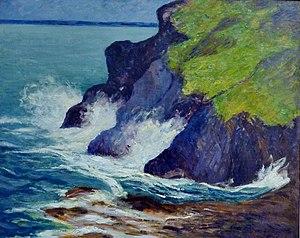
Maxime Maufra
Guimaëc [gimɛk] est une commune du département du Finistère, dans la région Bretagne, en France. Elle se situe en pays trégorrois.